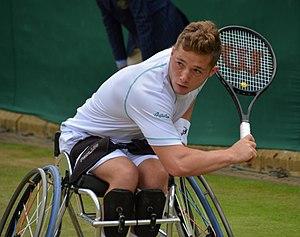
Alfie Hewett, né le 6 décembre 1997 à Norwich, est un joueur professionnel de tennis en fauteuil roulant britannique.